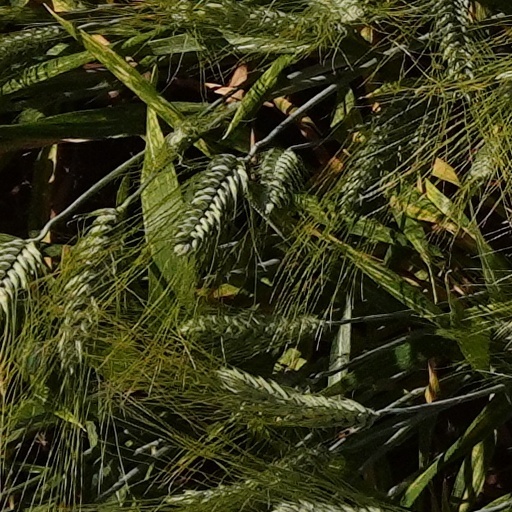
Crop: wheat